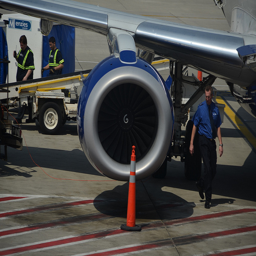
a big propeller sits on a run way
a jet engine is behind an orange cone
A man is walking beside the wheel of an airplane.

The engine of a jet is checked by mechanics on a landing strip.
A large airplane jet being inspected on the runway.